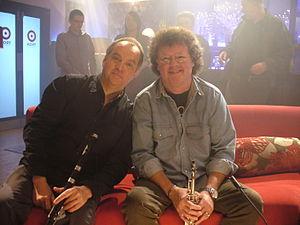
Jean-Michel Veillon and Bernard Le Dreaux lors de l'enregistrement d'une émission sur la chaine de télévision écossaise BBC Alba pour ""Empreintes"" de Gilles Le Bigot en 2012."
Skolvan est un groupe de musique bretonne créé par Youenn Le Bihan en 1984. Ils permettent de perpétuer la musique traditionnelle en Bretagne agrémentée d'arrangements riches associés à une rythmique très présente. Ils animent des festoù-noz et se produisent en concert en Bretagne et en Europe.